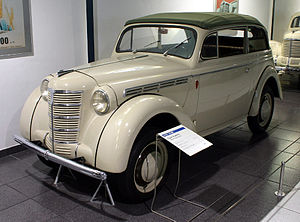
Opel Kadett
Opel Kadett blev efter krigen fremstillet i Rusland under navnet Moskvitch
Opel Kadett var en bilmodel fra den tyske bilfabrikant Opel. Modelbetegnelsen var i brug fra 1937 til 1940 og fra 1962 til 1992.